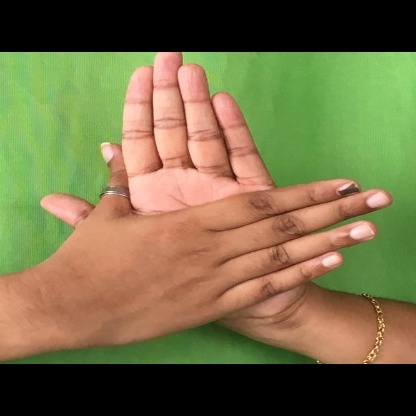
Mudra: Chakra